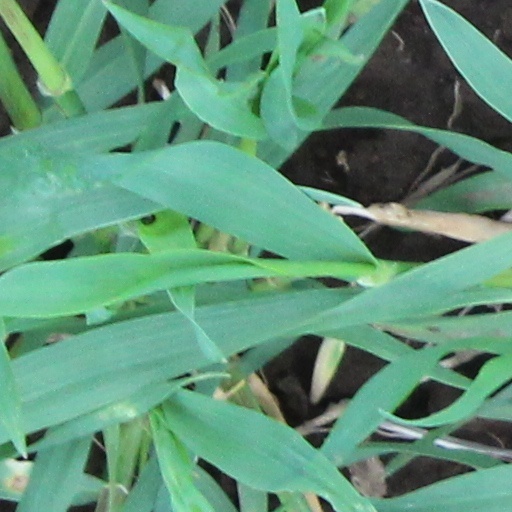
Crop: wheat